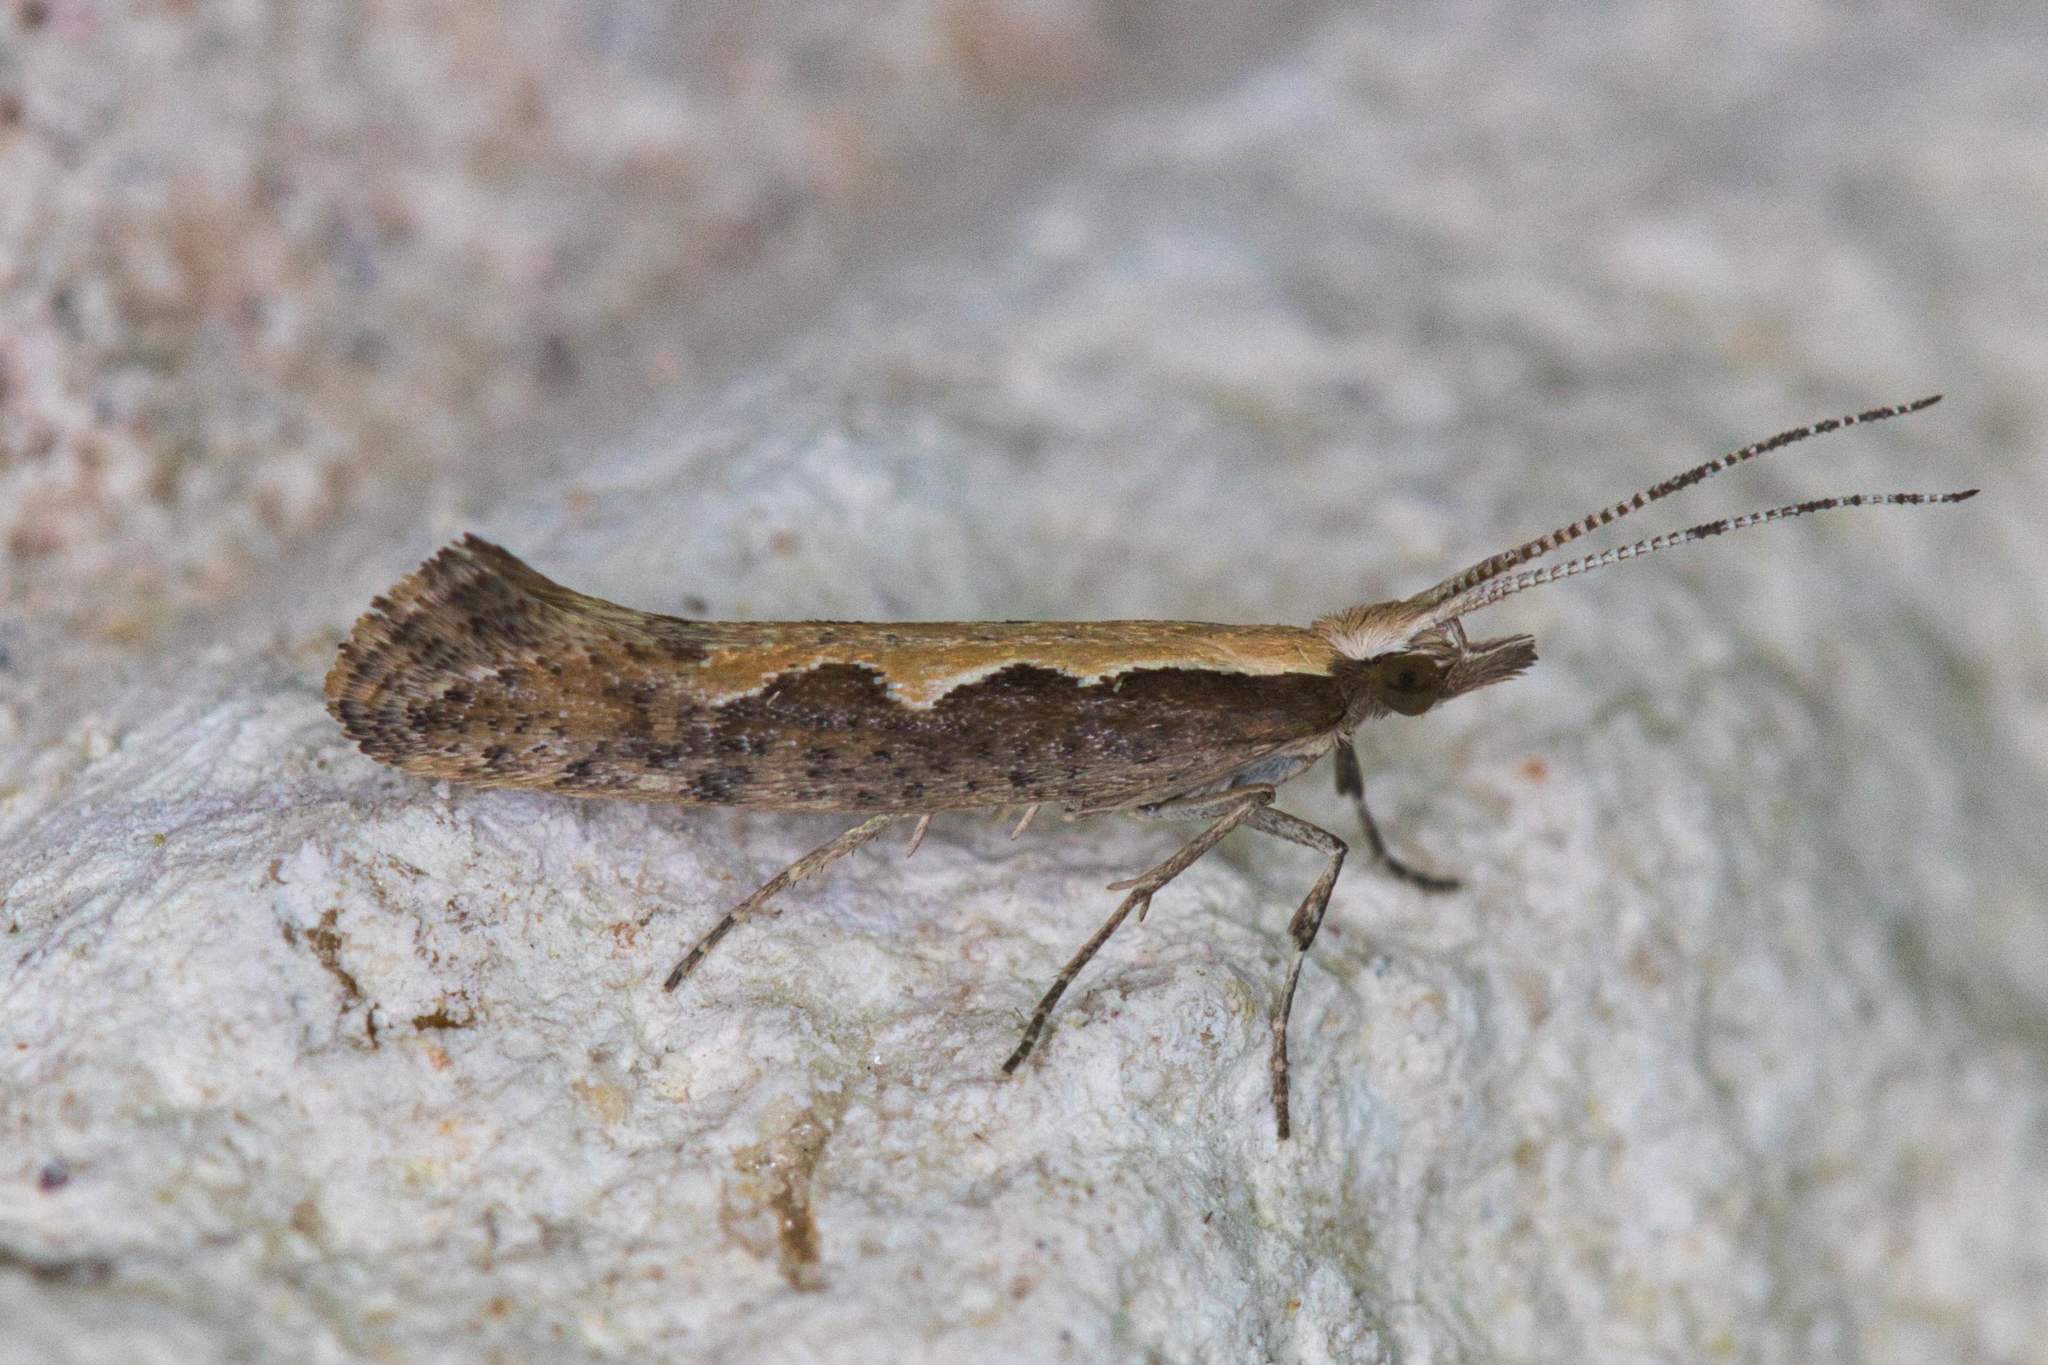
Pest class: diamondback_moth